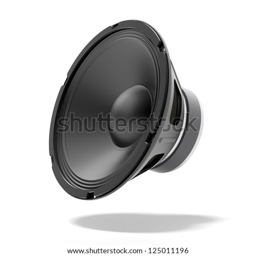
black speaker isolated on a white background